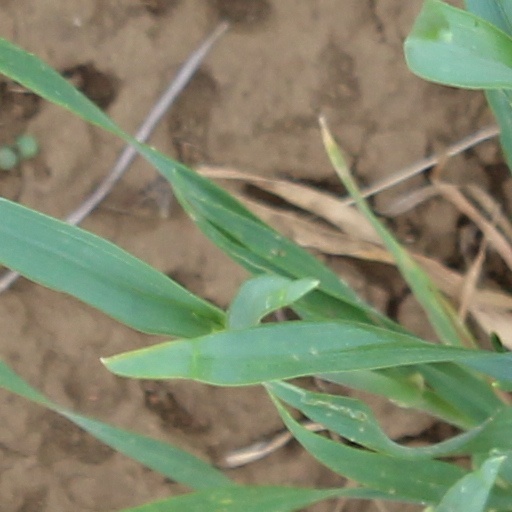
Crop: wheat